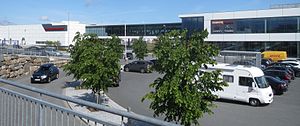
Sørlandssenteret
Fra Sørlandssenteret
Sørlandssenteret, KristiansandNorsk bokmål: Sørlandssenteret, Kristiansand
Sørlandssenteret er et indkøbscenter lokaliseret i næringsområdet Sørlandsparken ved Kristiansand Dyrepark i Kristiansand i Norge. Centeret blev bygget i 1985 og er moderniseret og udvidet i 1995 og 2008. Dagens ejere er et forsikringsselskab og Olav Thon – gruppen.